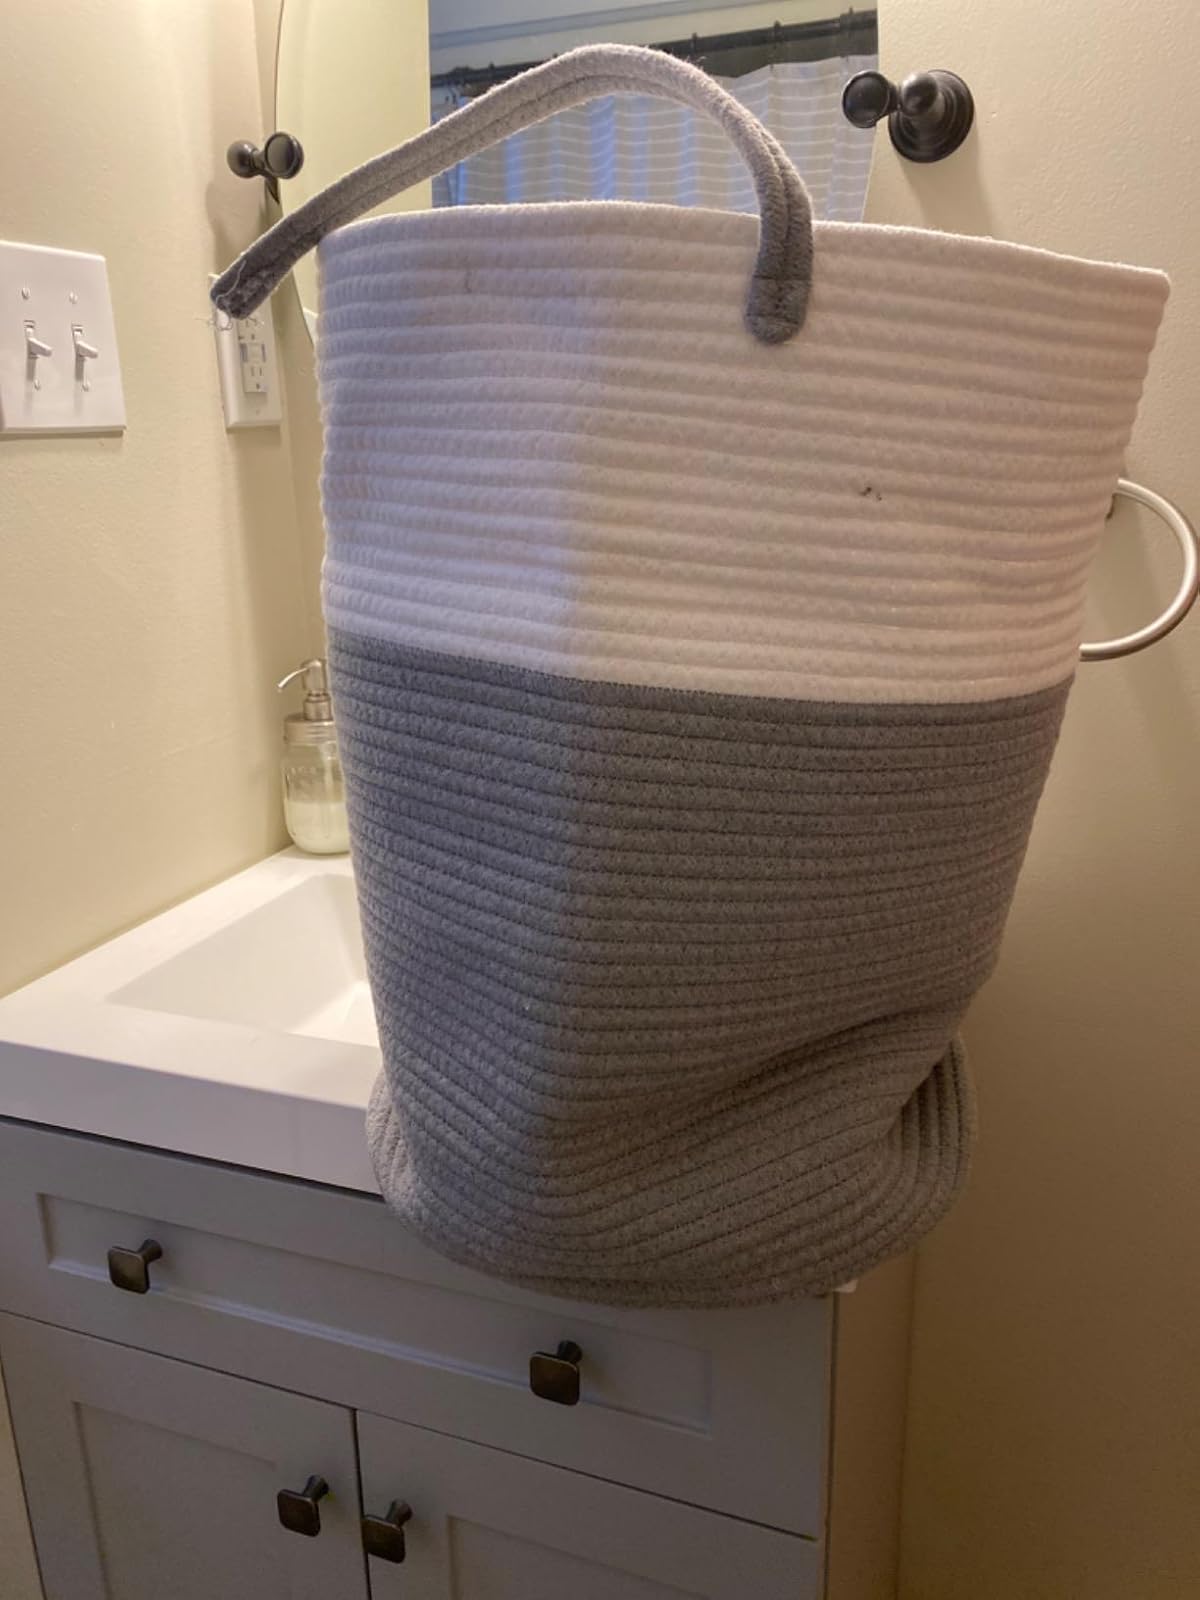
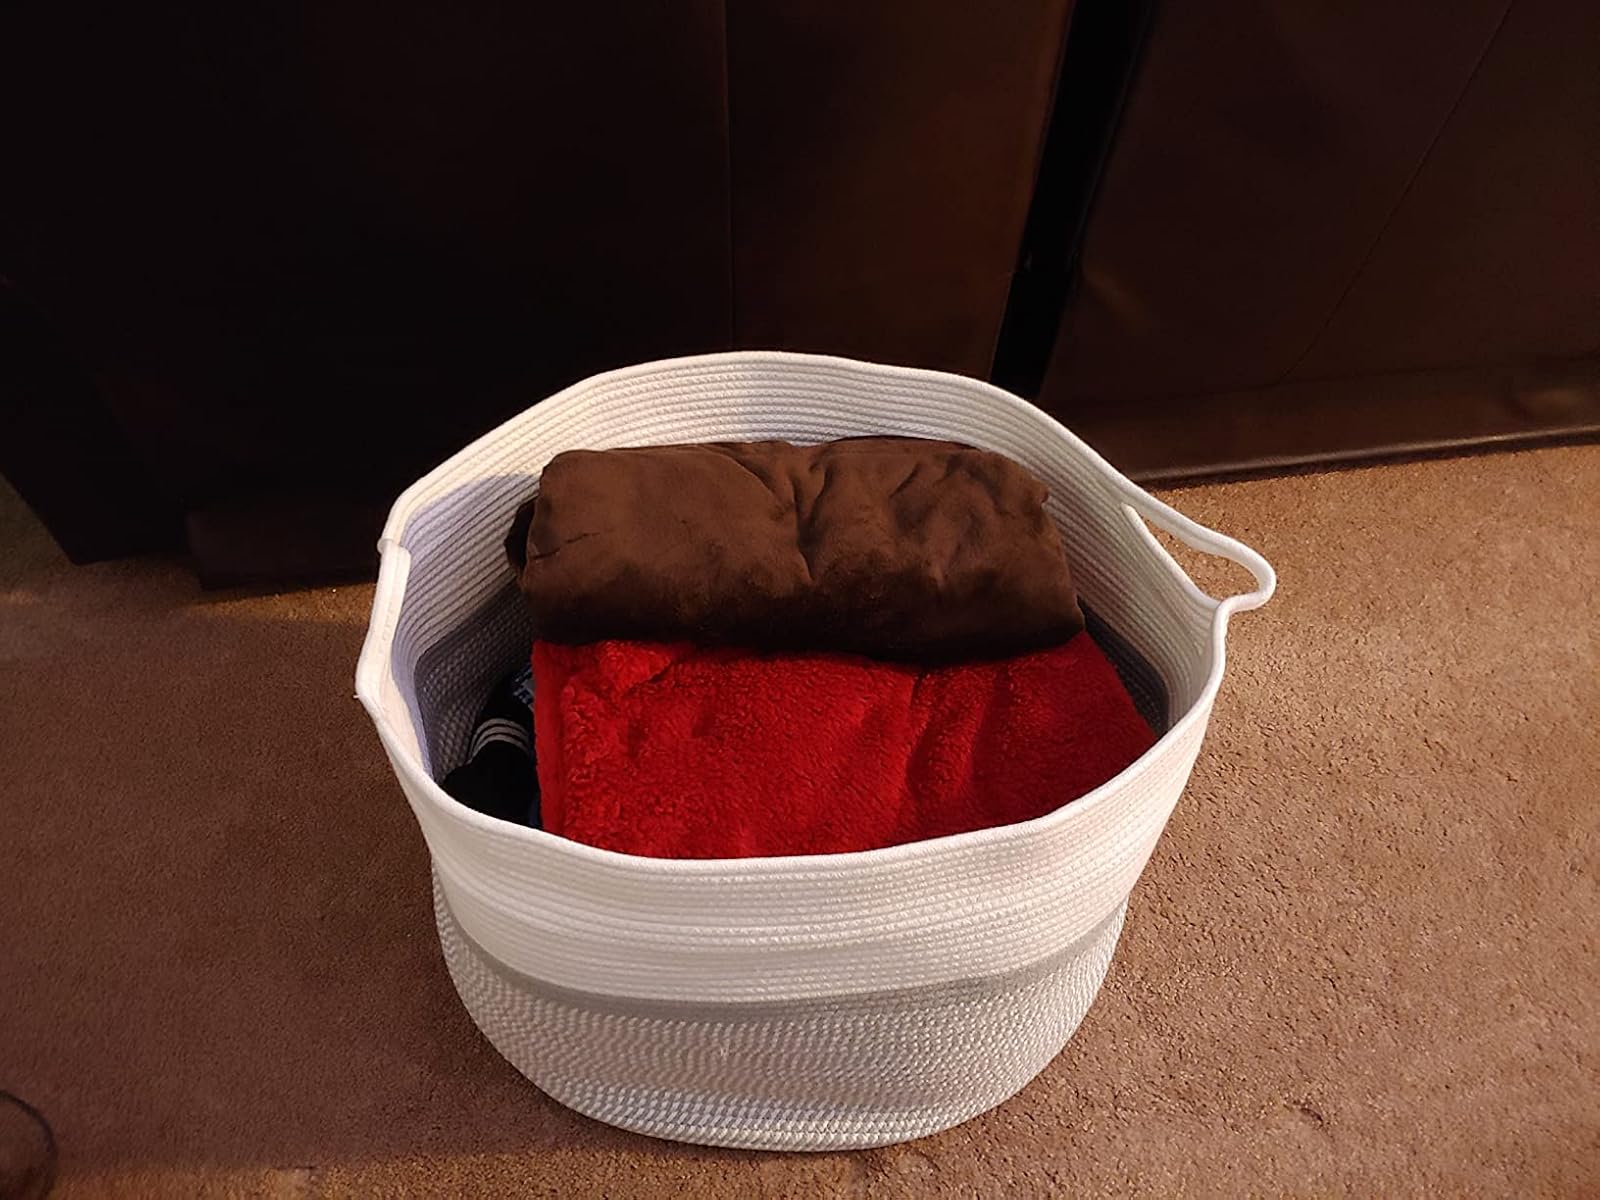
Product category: items_hamper
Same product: no